Murders of John Goosey and Stacy Barnett

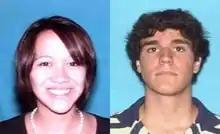
Stacy Barnett (left) and John Goosey (right)

The murders of John Forest "Johnny" Goosey and Stacy Marie Barnett occurred on July 21, 2009, in the West Campus area of Austin, Texas, when a man (James Richard "Ricky" Thompson Jr.), who had two accomplices, shot to death two recent graduates from the University of Texas at Austin who originated from the Greater Houston area. This event is sometimes called the West Campus murders. Police stated that the murder was the result of a drug deal debt. The murder resulted in media attention on the marijuana trade among young, college-educated people.